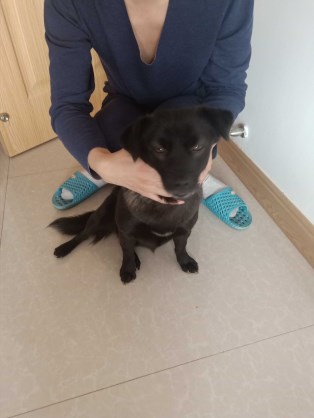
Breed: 3336-n000121-chinese_rural_dog